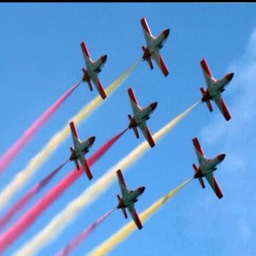
let 's paint a rainbow in the sky :)